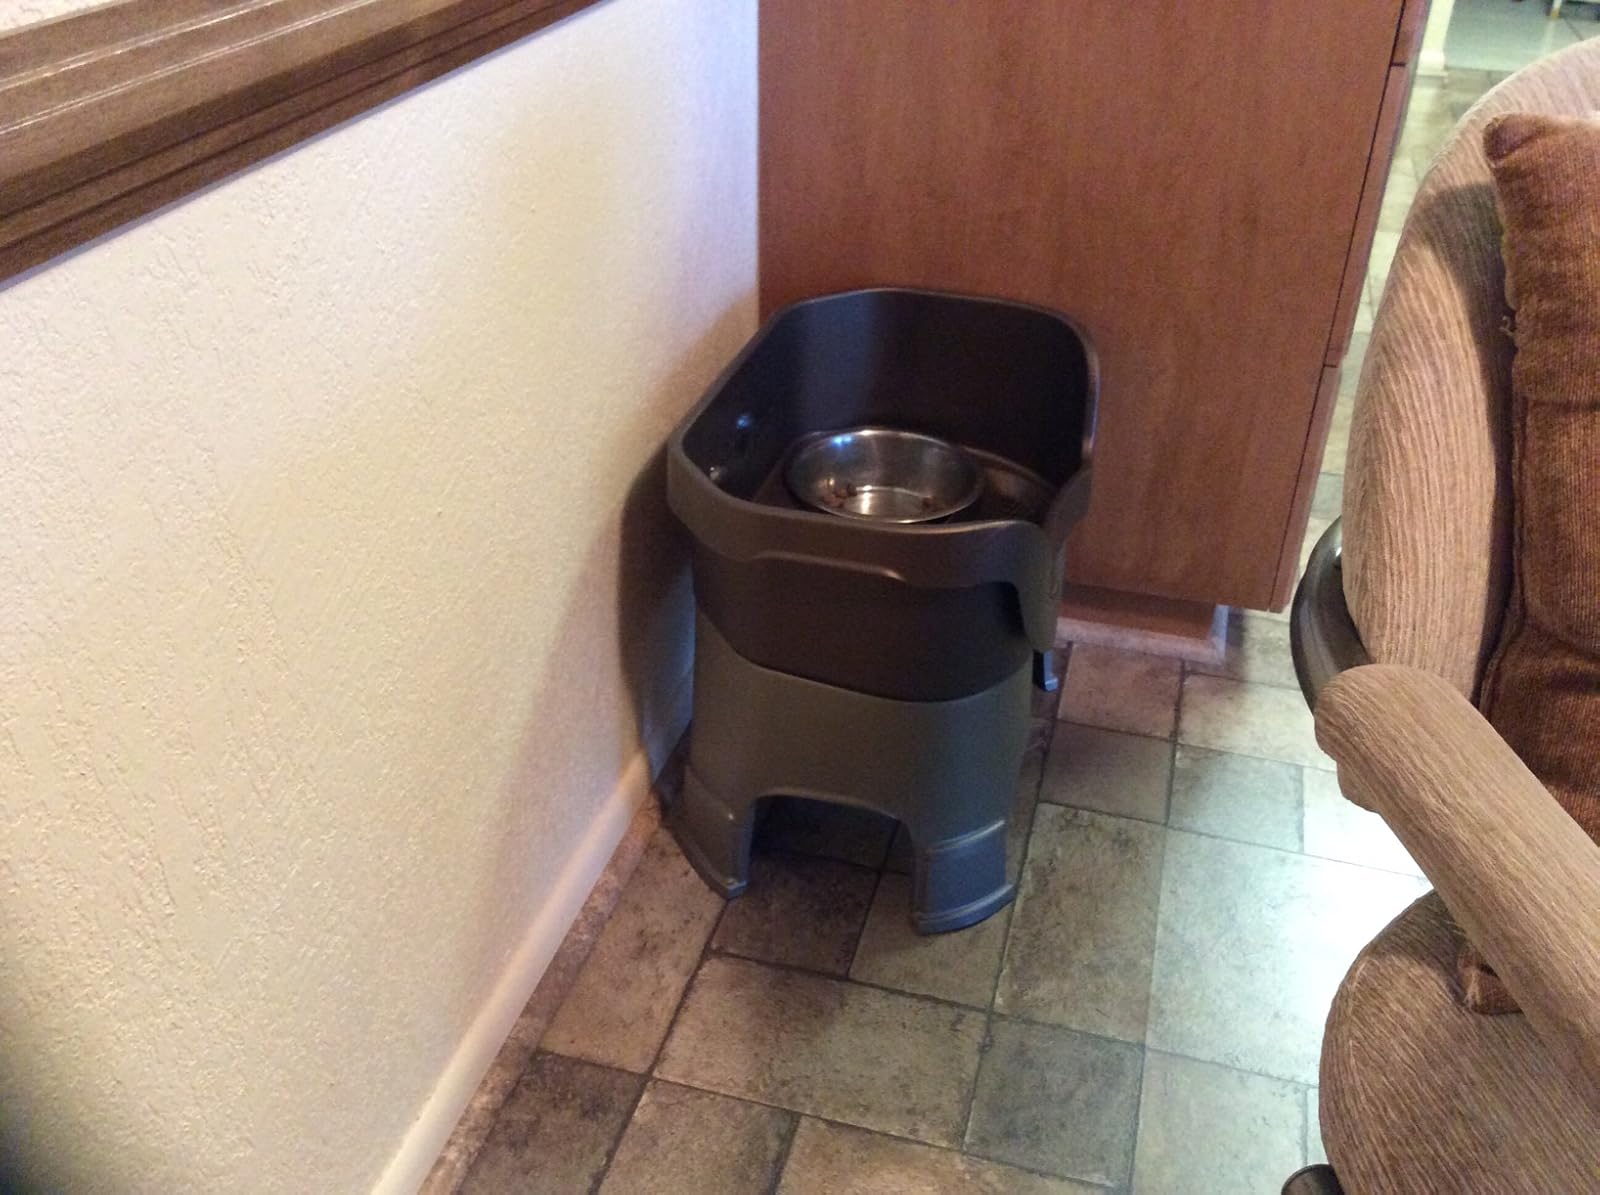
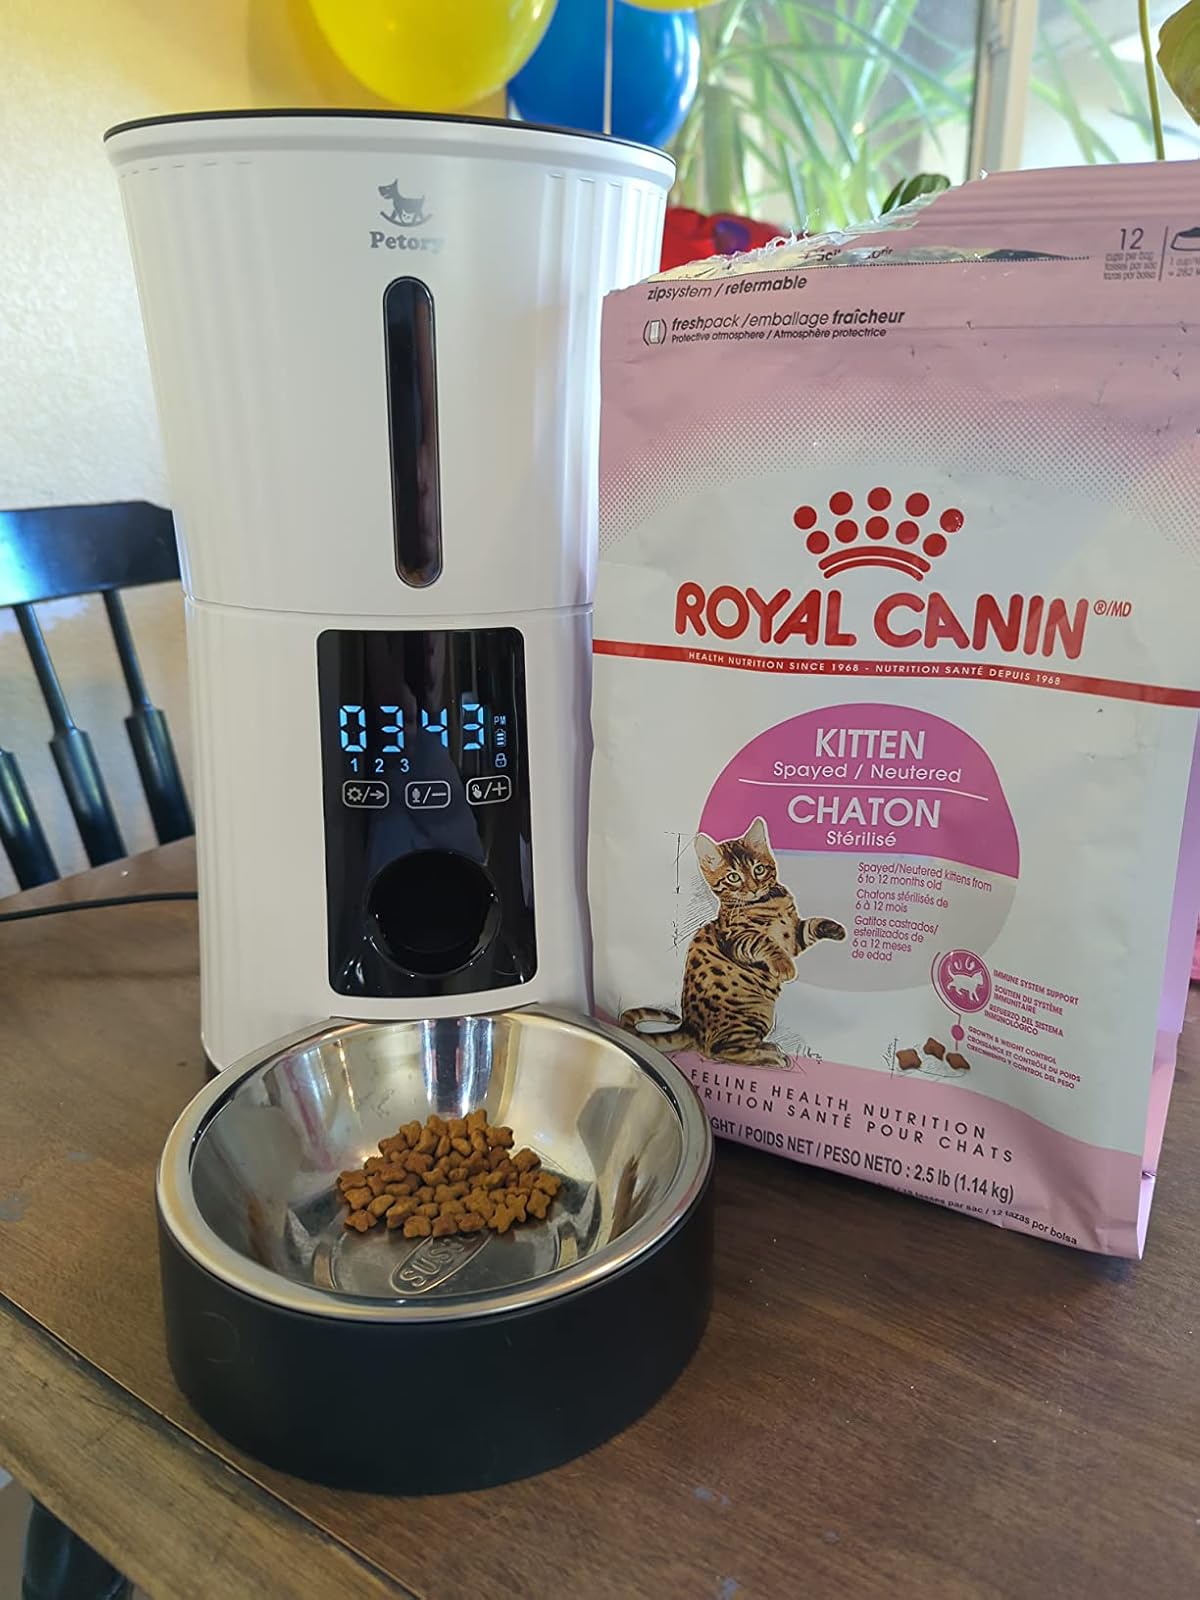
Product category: items_feeder
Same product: no